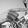
ASL letter: G